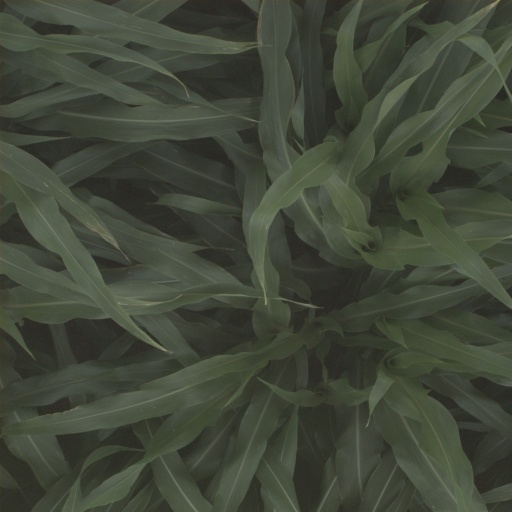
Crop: sorghum